Lennar

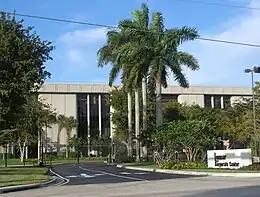
Lennar's former headquarters in Fontainebleau, Florida

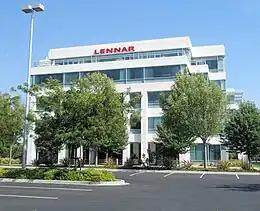
Lennar's branch office in San Ramon, California

Lennar Corporation is an American home construction company based in Miami-Dade County, Florida. As of 2023, it is the second-largest home construction company in the United States based on the number of homes sold. Lennar has investments in multifamily and single-family residential rental properties, luxury development, property technology with LenX, and mortgage lending from Lennar Mortgage.